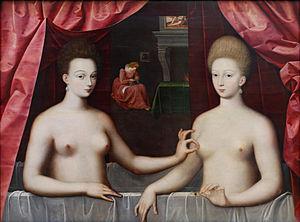
Gabrielle d'Estrées, née au château de Cœuvres en 1573, et morte à Paris dans la nuit du 9 au 10 avril 1599, est la maîtresse et favorite d’Henri IV de 1591 jusqu'à sa mort.
De la fin du Moyen Âge à la Révolution, il ne fut pas rare que les rois de France, liés par des mariages, entretiennent une ou plusieurs maîtresses royales. Beaucoup d'entre elles, comme Madame de Pompadour, eurent une grande influence à la cour ou sur le roi comme Agnès Sorel sur Charles VII, Diane de Poitiers sur Henri II et Gabrielle d'Estrées sur Henri IV. Louis XIV alla jusqu'à épouser secrètement l'une d'elles, Madame de Maintenon.